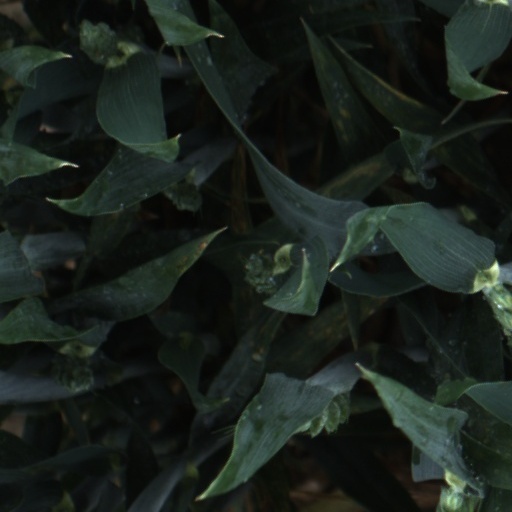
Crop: wheat